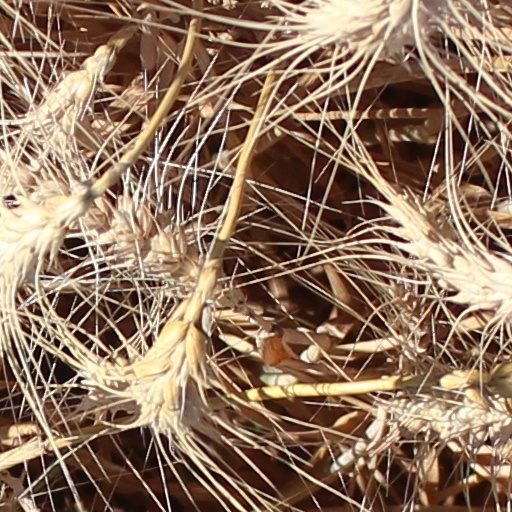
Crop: wheat